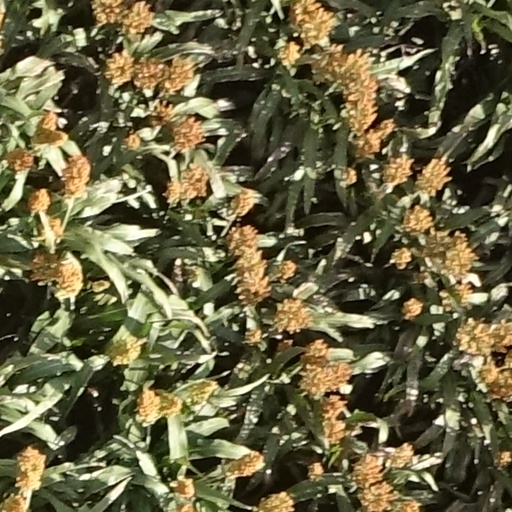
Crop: sorghum